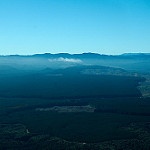
Label: forest